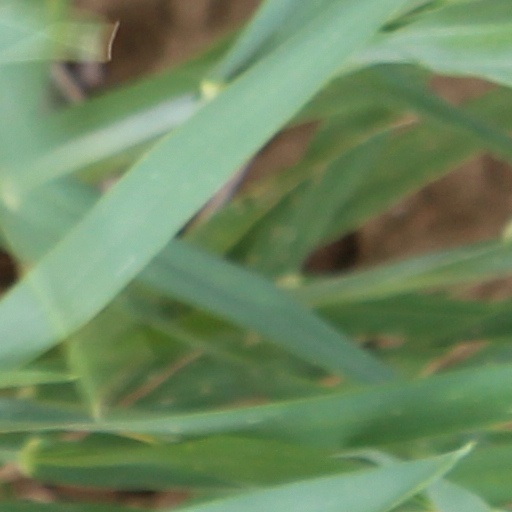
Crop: wheat